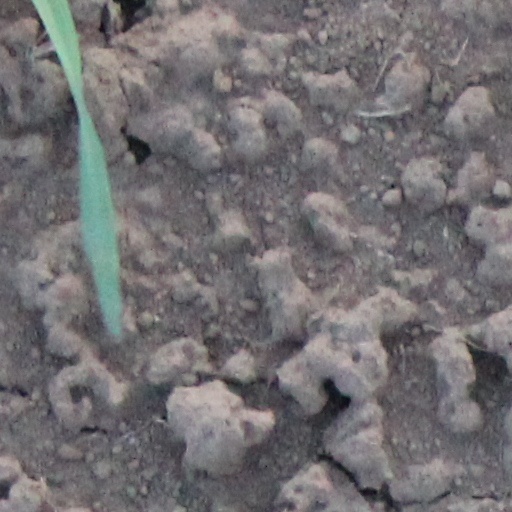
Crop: wheat